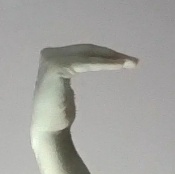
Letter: haa